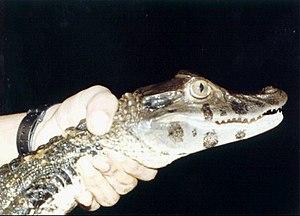
La classe des reptiles est représentée en Guyane par au moins 167 espèces, réparties respectivement en 16 tortues, 4 caïmans, 3 amphisbènes, 37 lézards, 8 geckos, 1 iguane et 97 serpents.
Le Caïman noir, Melanosuchus niger, unique représentant du genre Melanosuchus, est une espèce de crocodiliens de la famille des Alligatoridae. En France, sa présence à l'état sauvage se limite à la Guyane et il y est intégralement protégé.